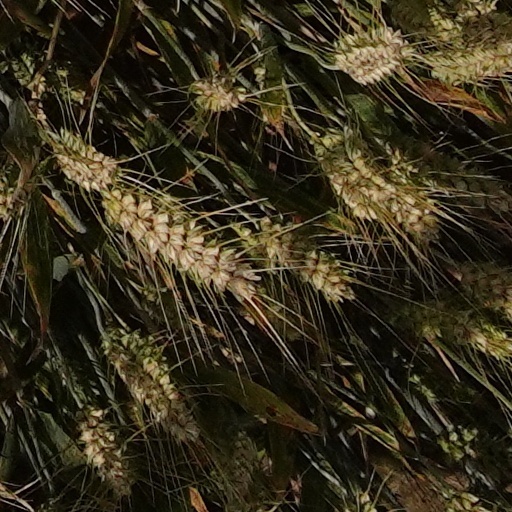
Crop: wheat